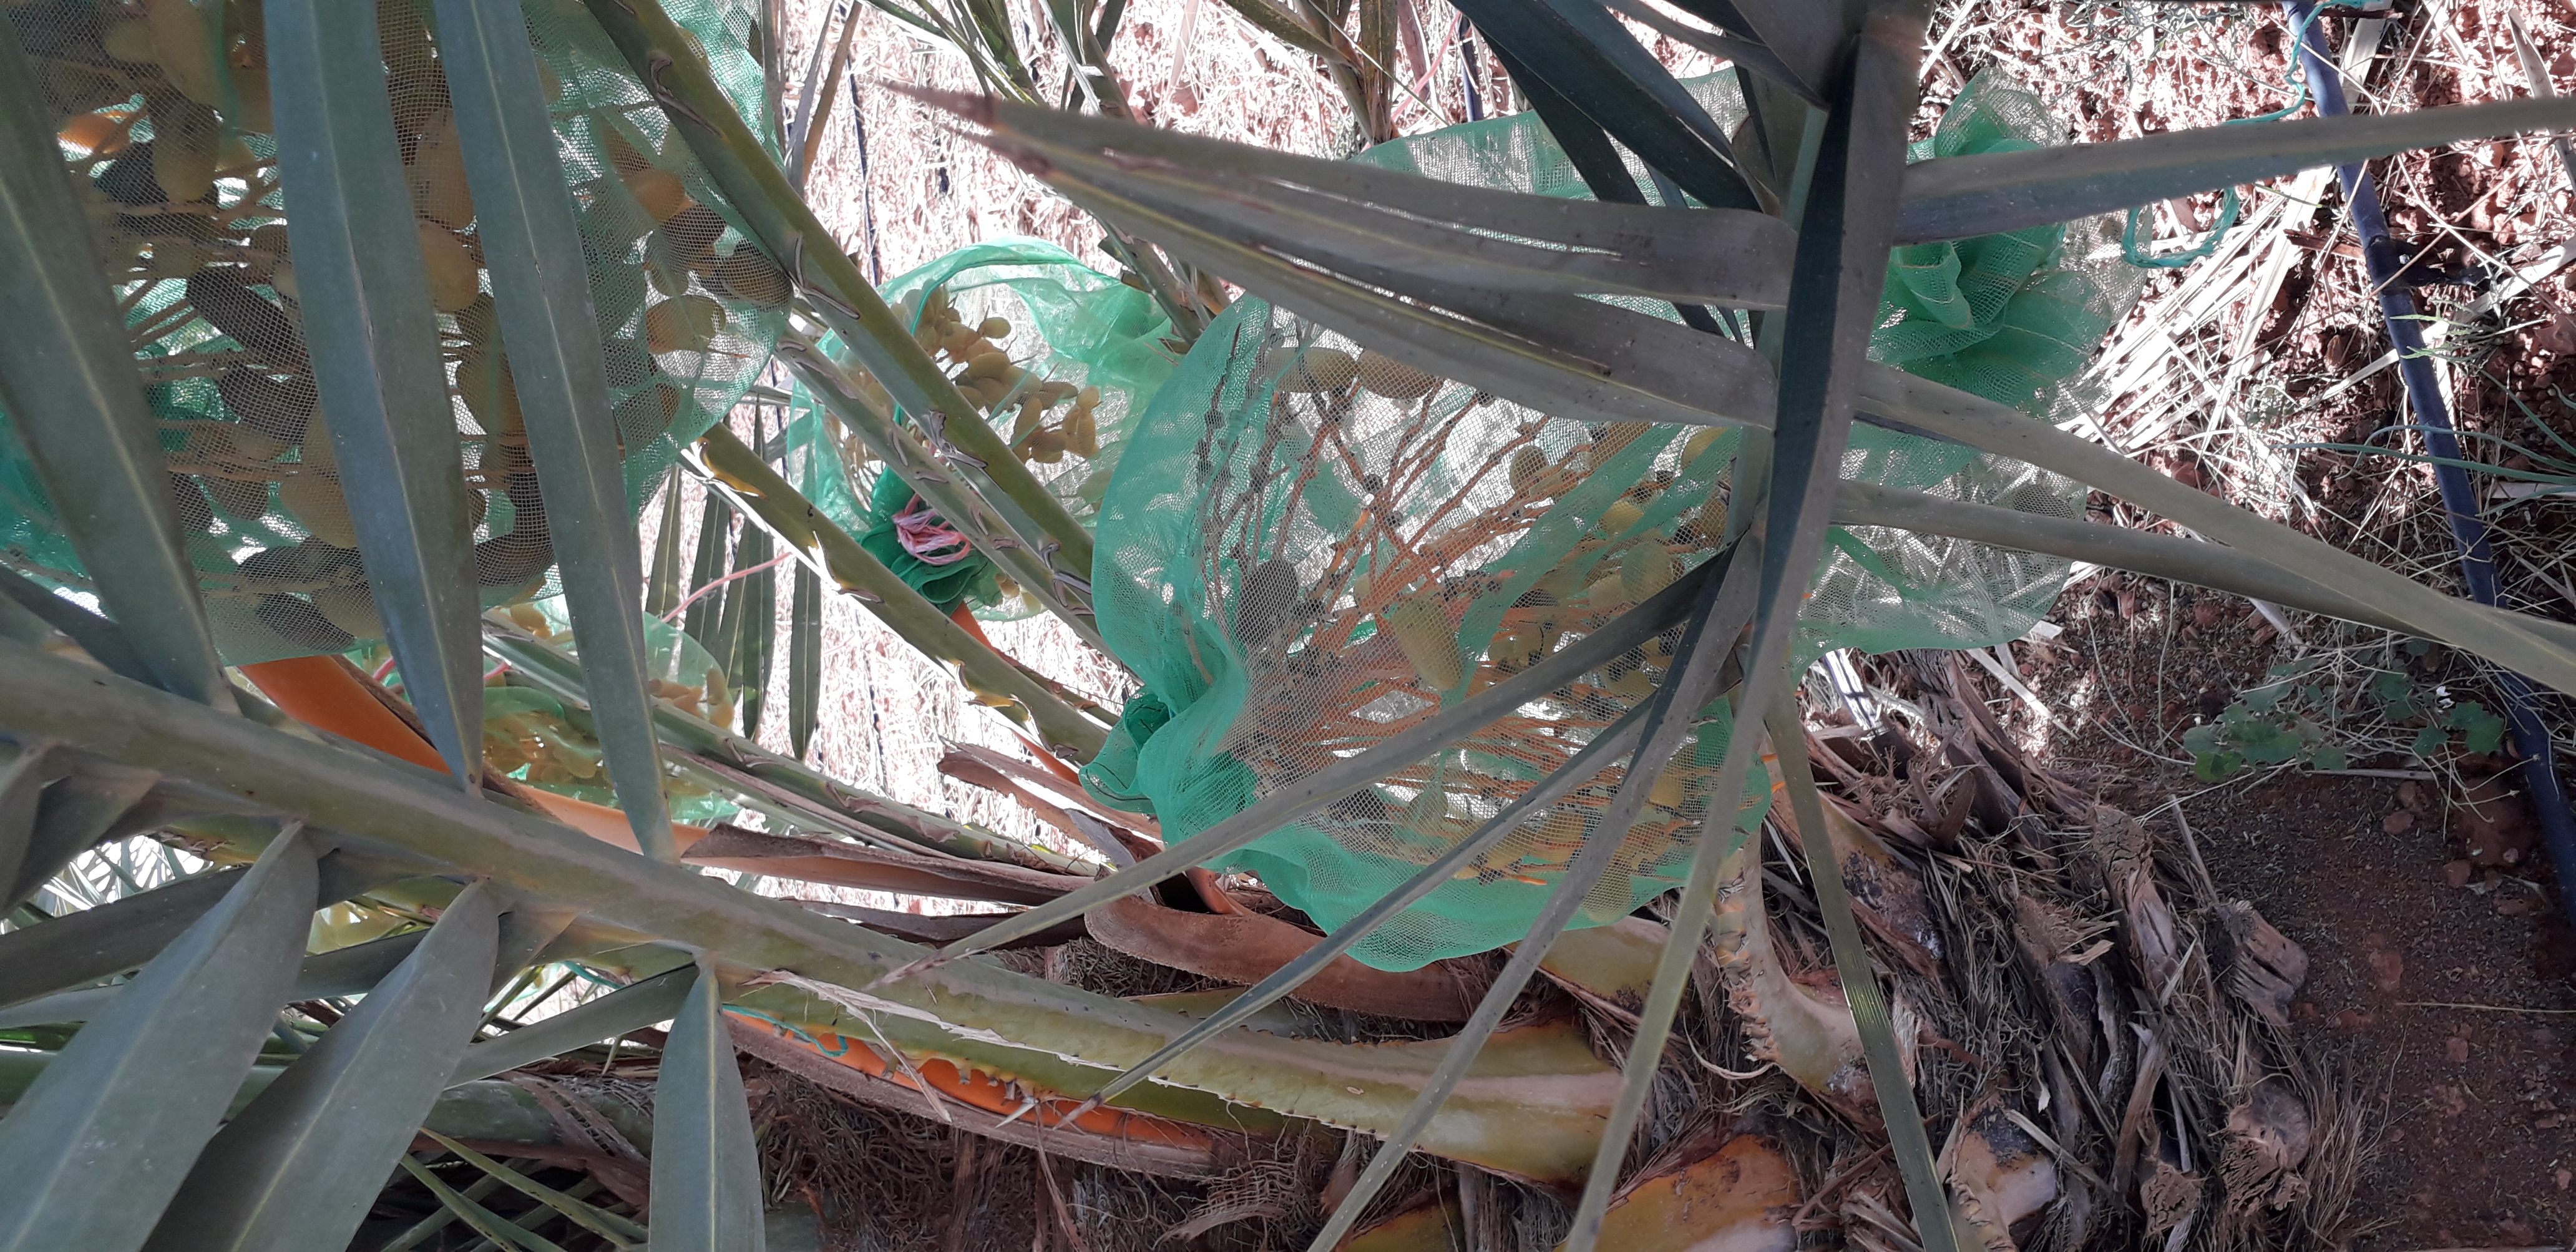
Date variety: kholt